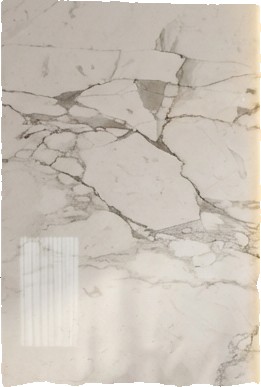
Surface category: wall